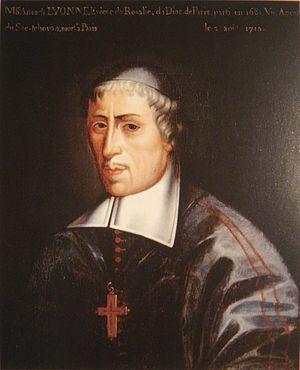
Artus de Lionne, né en 1655 à Rome et mort en 1713 à Paris, abbé et évêque du siège titulaire de Rosalie situé en Turquie, missionnaire français de la Missions étrangères de Paris et interprète en langue siamoise. Il était le fils du ministre des Affaires étrangères de Louis XIV, Hugues de Lionne et le petit-fils et homonyme d'Artus de Lionne devenu évêque de Gap après son veuvage.